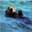
Label: otter